1980 United States presidential election

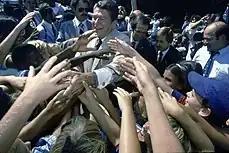
Ronald Reagan shaking hands with supporters at a campaign stop in Indiana

Two days later, Reagan appeared at the Urban League convention in New York, where he said, "I am committed to the protection and enforcement of the civil rights of black Americans. This commitment is interwoven into every phase of the plans I will propose." He then said that he would develop "enterprise zones" to help with urban renewal.